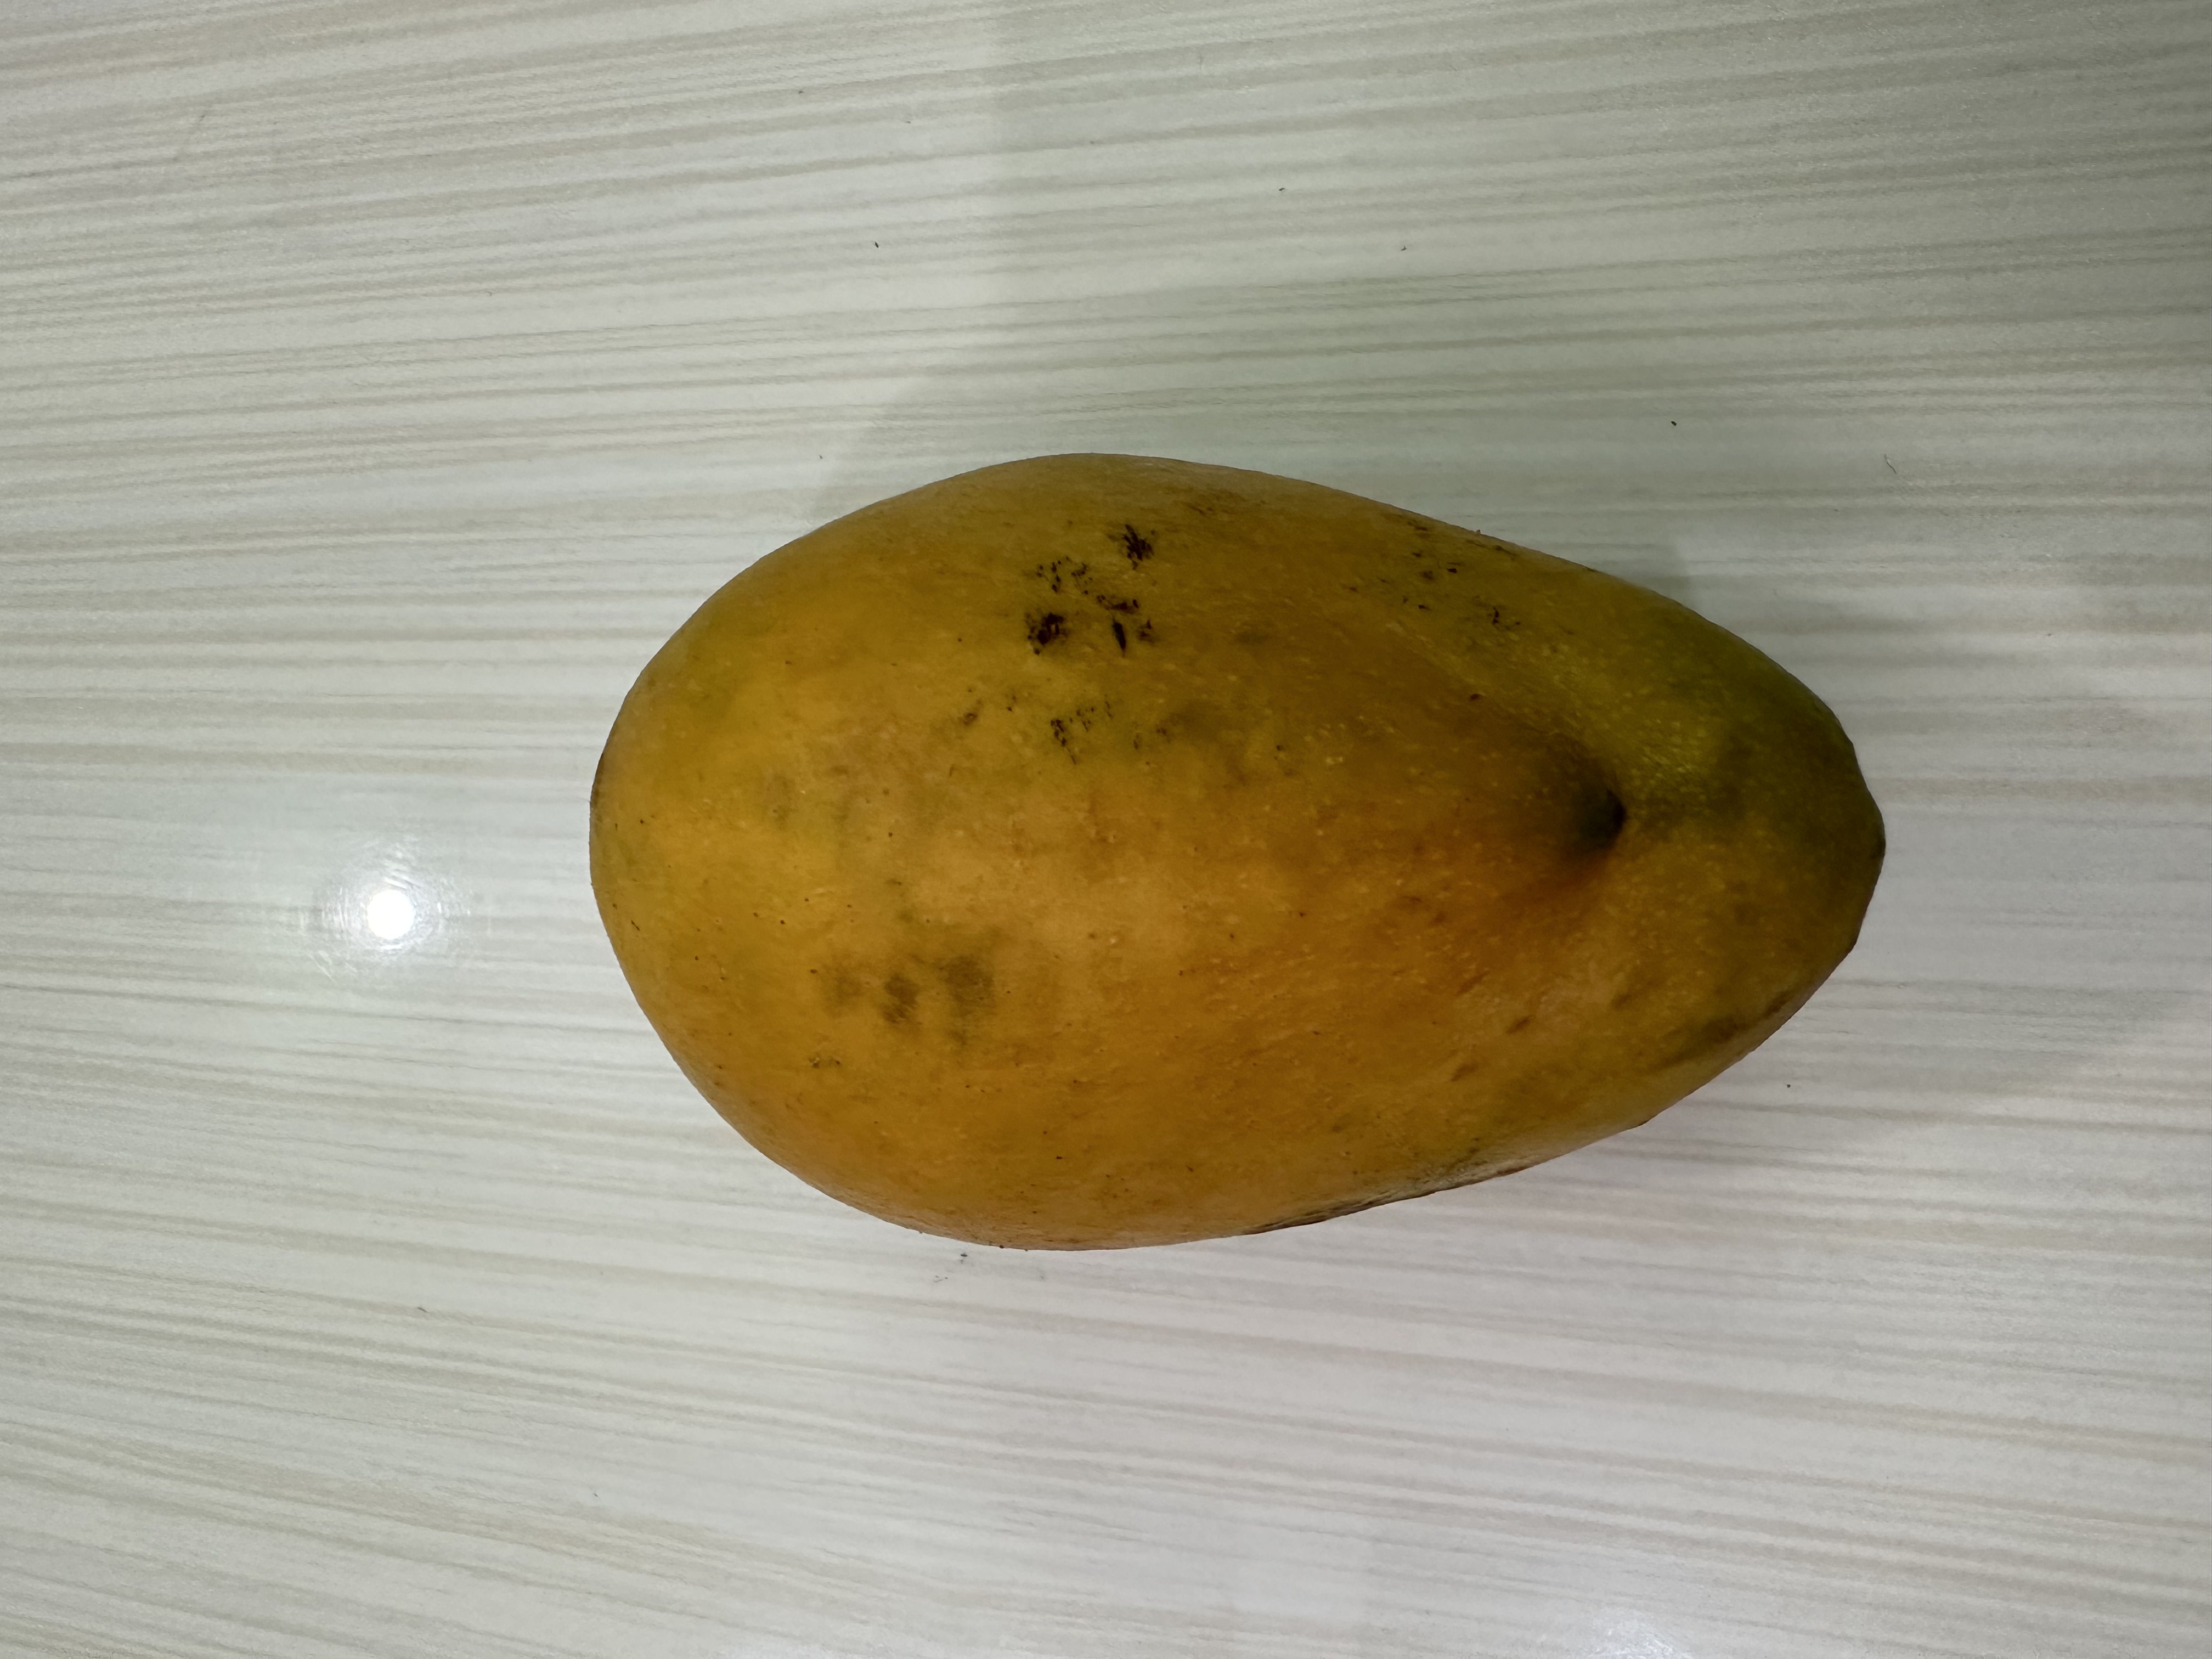
Mango variety: Bari-4